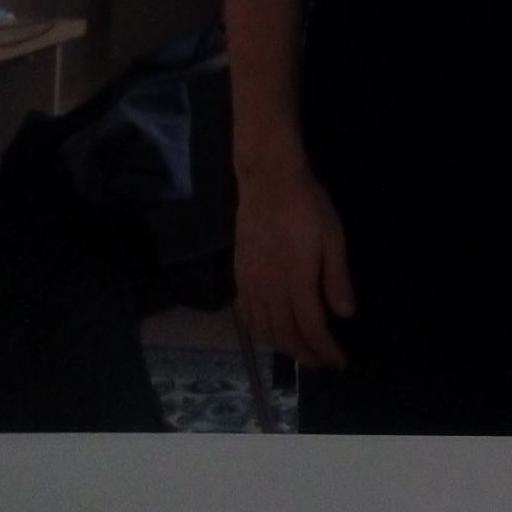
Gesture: no_gesture